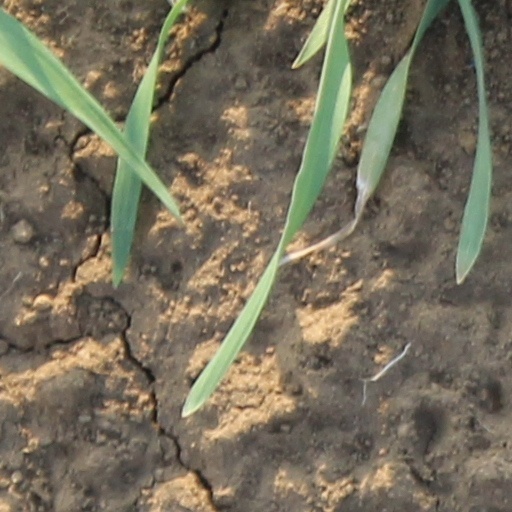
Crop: wheat